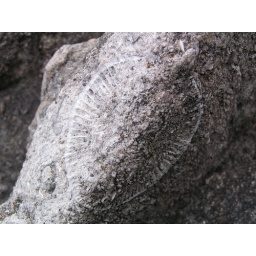
Fossil was found in a stone fence in Toledo, Ohio, USA